Kentucky in the American Civil War

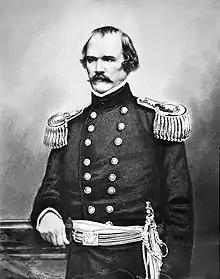
Albert Sidney Johnston was charged with maintaining a Confederate defensive line in southern Kentucky and northern Tennessee

Both sides respected the Commonwealth's neutrality, but positioned themselves strategically to take advantage of any change in the situation. Union forces established Camp Clay in Ohio just north of the city of Newport, Kentucky, and Camp Joe Holt in Indiana opposite Louisville, Kentucky. Meanwhile, Confederate troops constructed Forts Donelson and Henry just across Kentucky's southern border in Tennessee, and stationed troops fewer than 50 yards from Cumberland Gap. Volunteers from the Commonwealth left the state to join up with whichever side they favored. Some covert recruiting also took place. Nearly 60 infantry regiments served in the Union armies versus just 9 in the Confederate. However, a rather large number of cavalry outfits joined the latter. John Breckenridge originally commanded the "Orphan Brigade" of the Army of Tennessee, consisting of the 2nd, 3rd, 4th, 6th, and 9th Kentucky Infantry. The brigade's nickname came about allegedly because the soldiers' home counties were occupied by Union troops for most of the war and they couldn't go home to them.